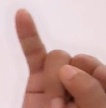
ASL sign: H